Comino

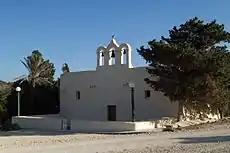
Comino Chapel

A chapel dedicated to the Assumption of St Mary existed in the proximity of the Bay of St Mary since at least 1296. Indeed, it was this chapel which gave the bay its name and not opposite.